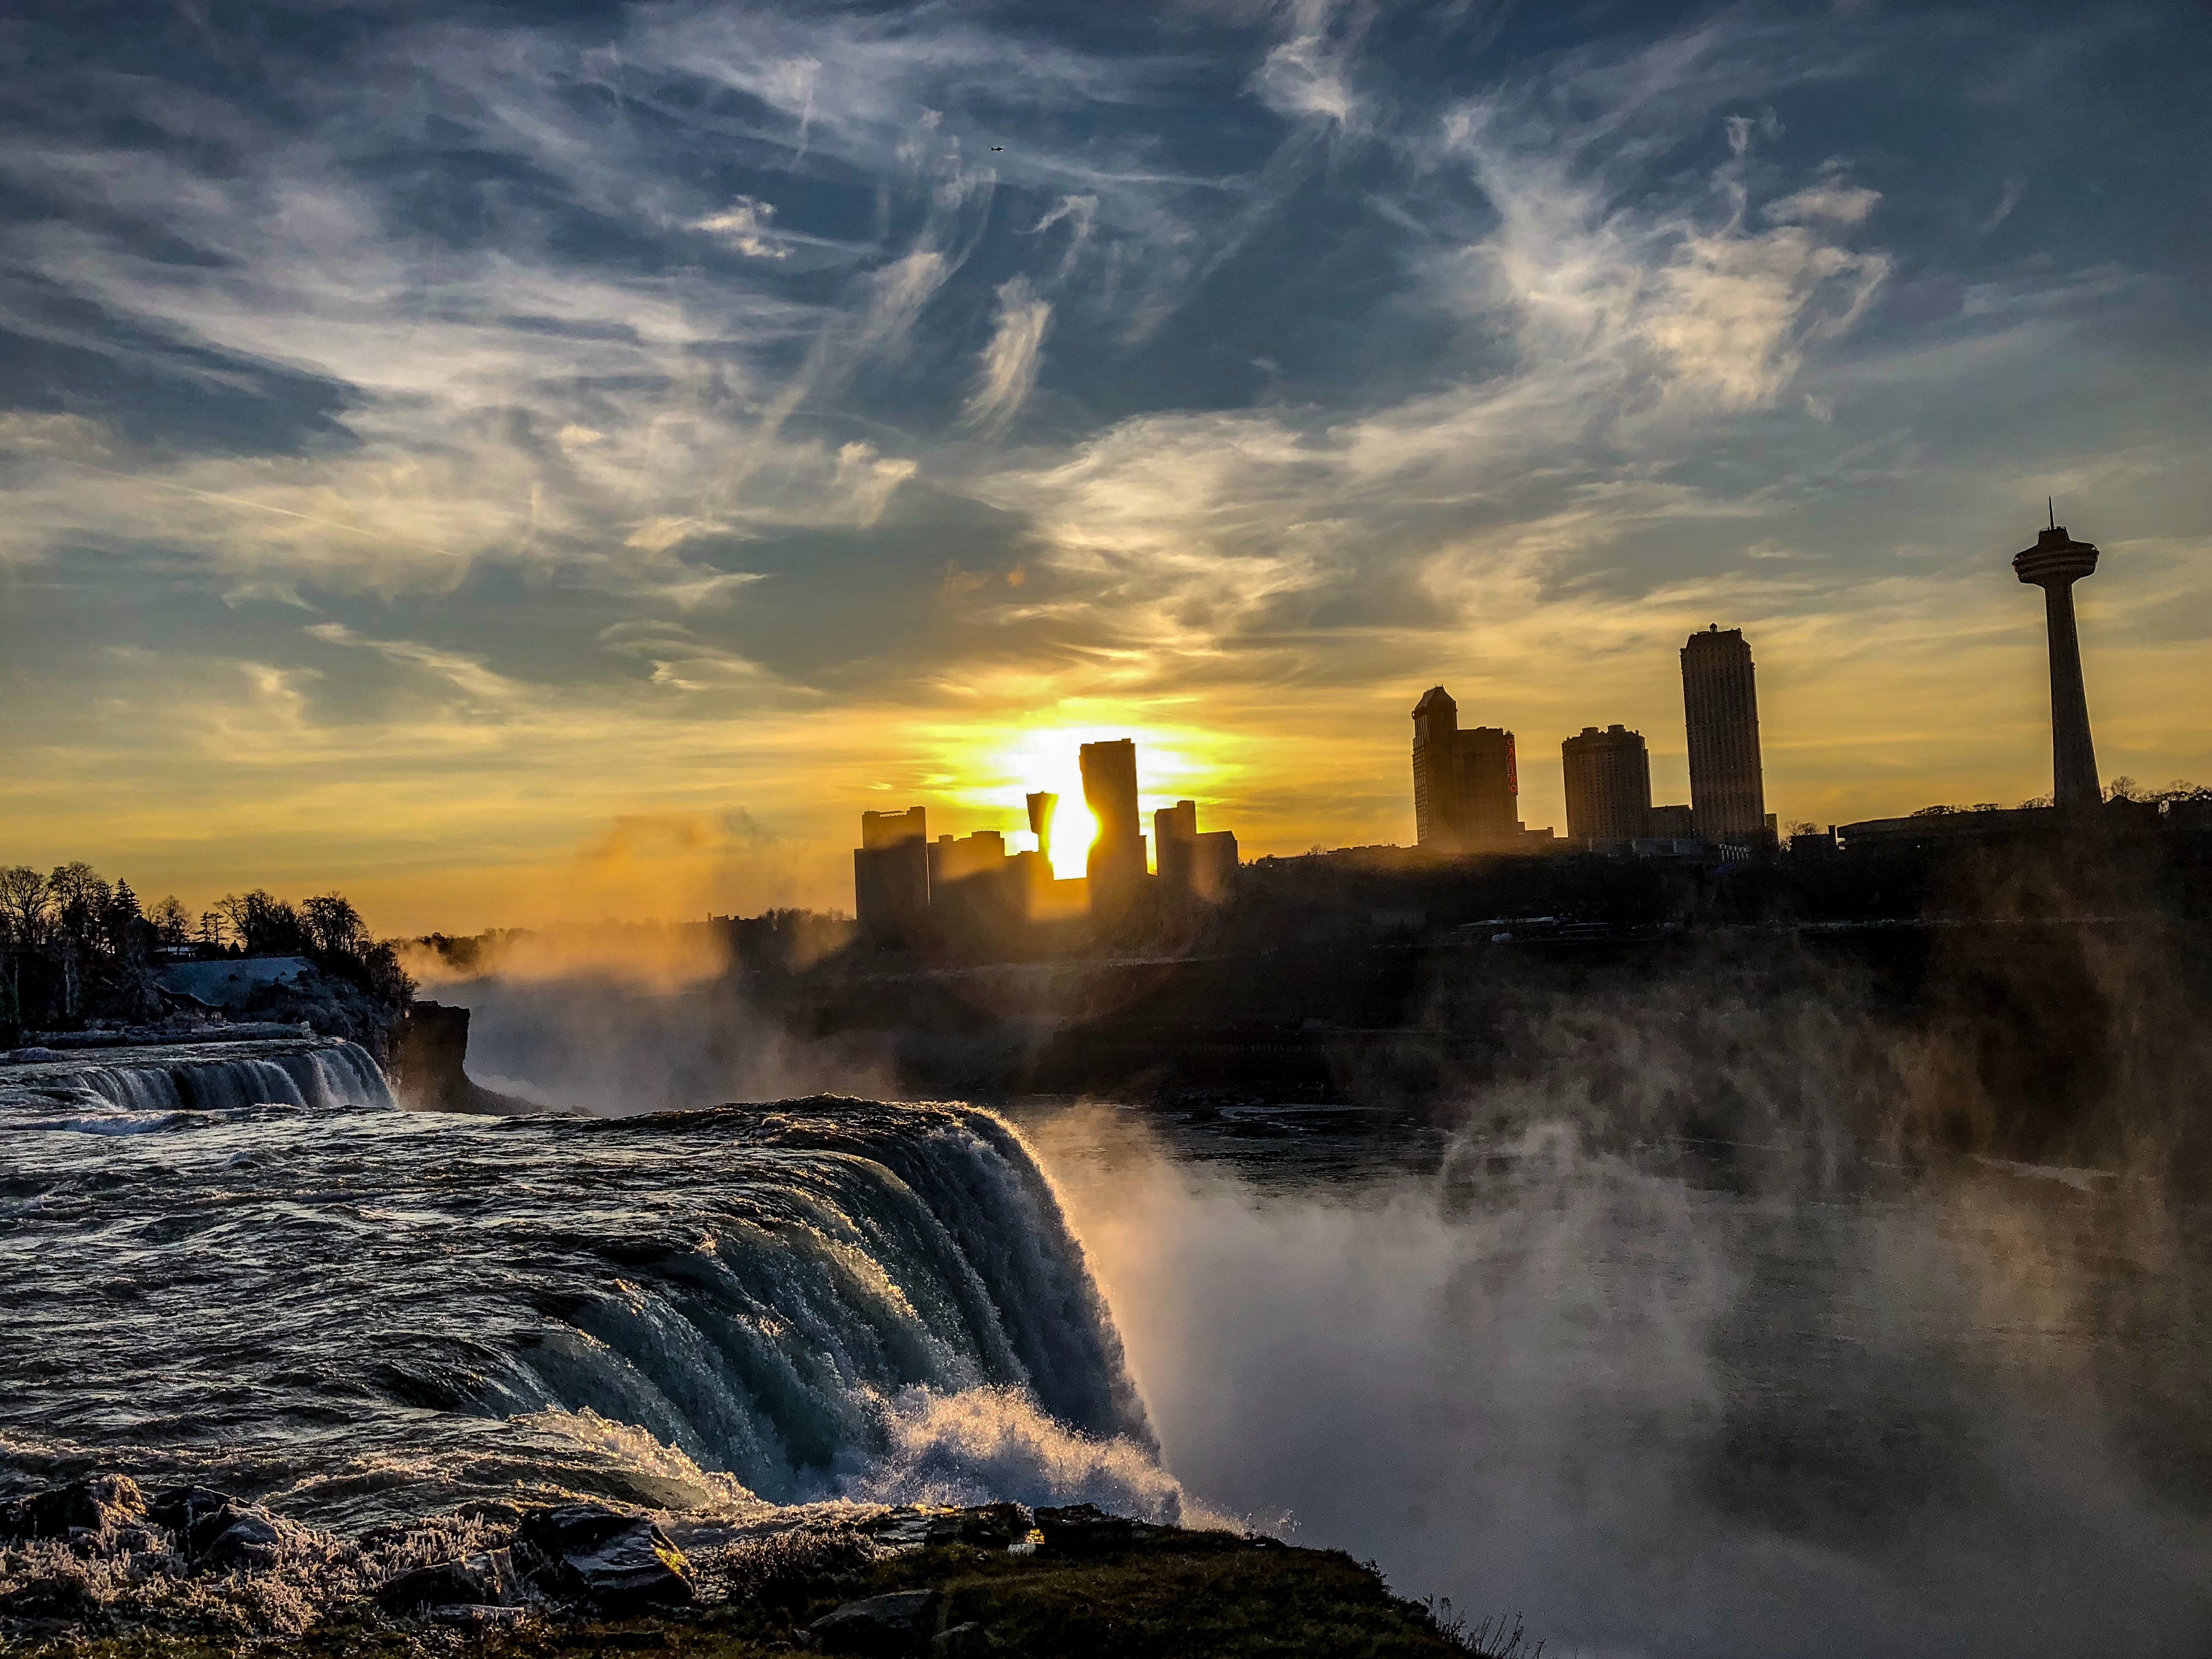
sky, water, nature, landmark, daytime, atmospheric phenomenon, natural landscape, city, waterfall, morning, cloud, river, human settlement, dusk, cityscape, skyline, sunset, evening, reflection, horizon, urban area, watercourse, sunrise, water feature, landscape, photography, sunlight, stock photography, world, metropolis, skyscraper, dawn, downtown, wave